Langenprozelten Pumped Storage Station

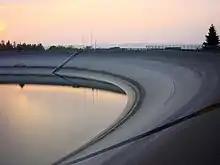

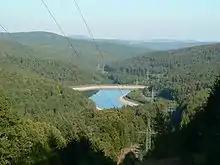

The Langenprozelten Pumped Storage Station is a pumped storage power station near Gemünden am Main at the Main in the under-Frankish district Main Spessart (Bavaria), which went in service in 1976. The hydro-electric power plant has an output of . It uses two Francis turbines.